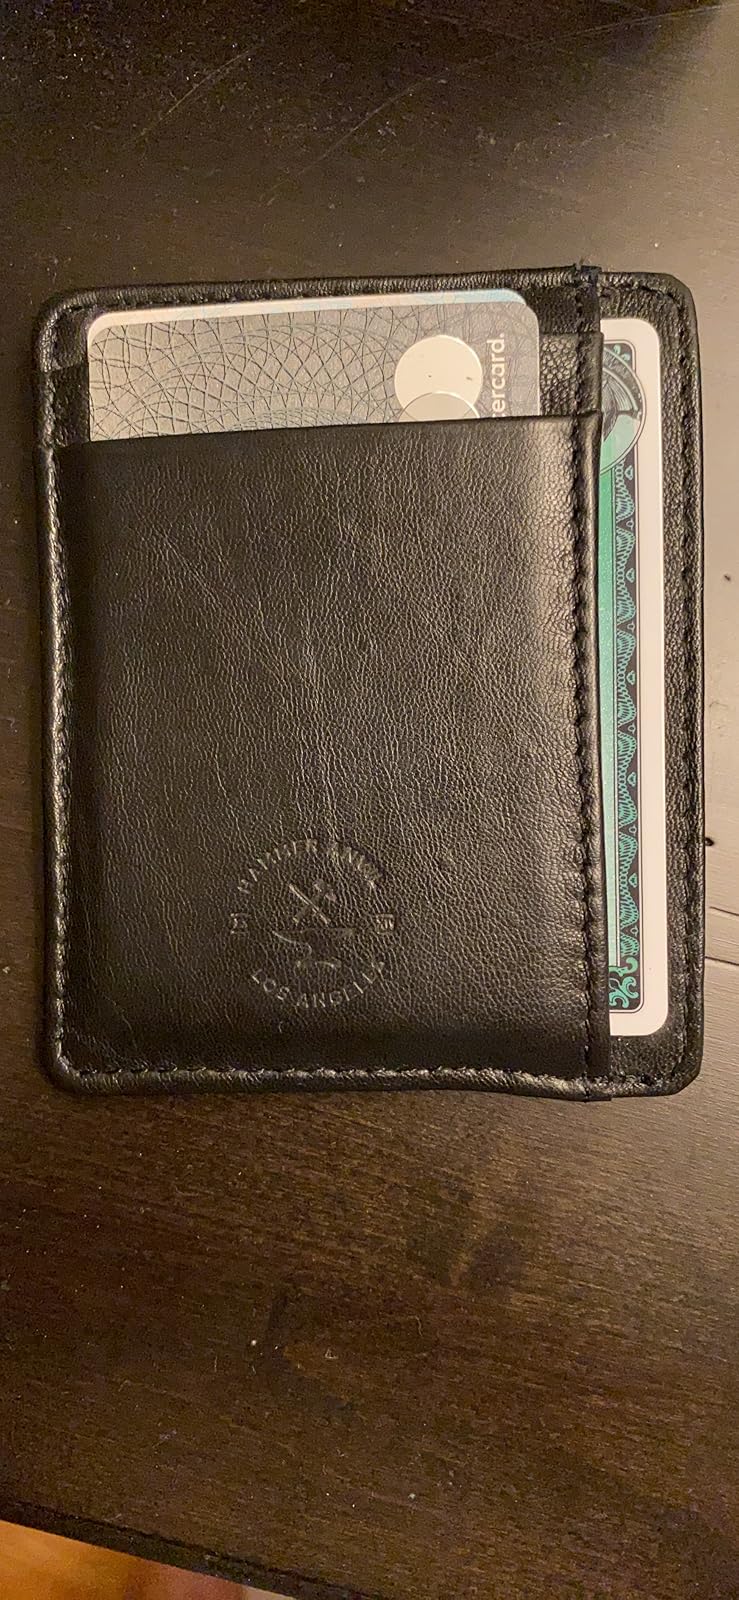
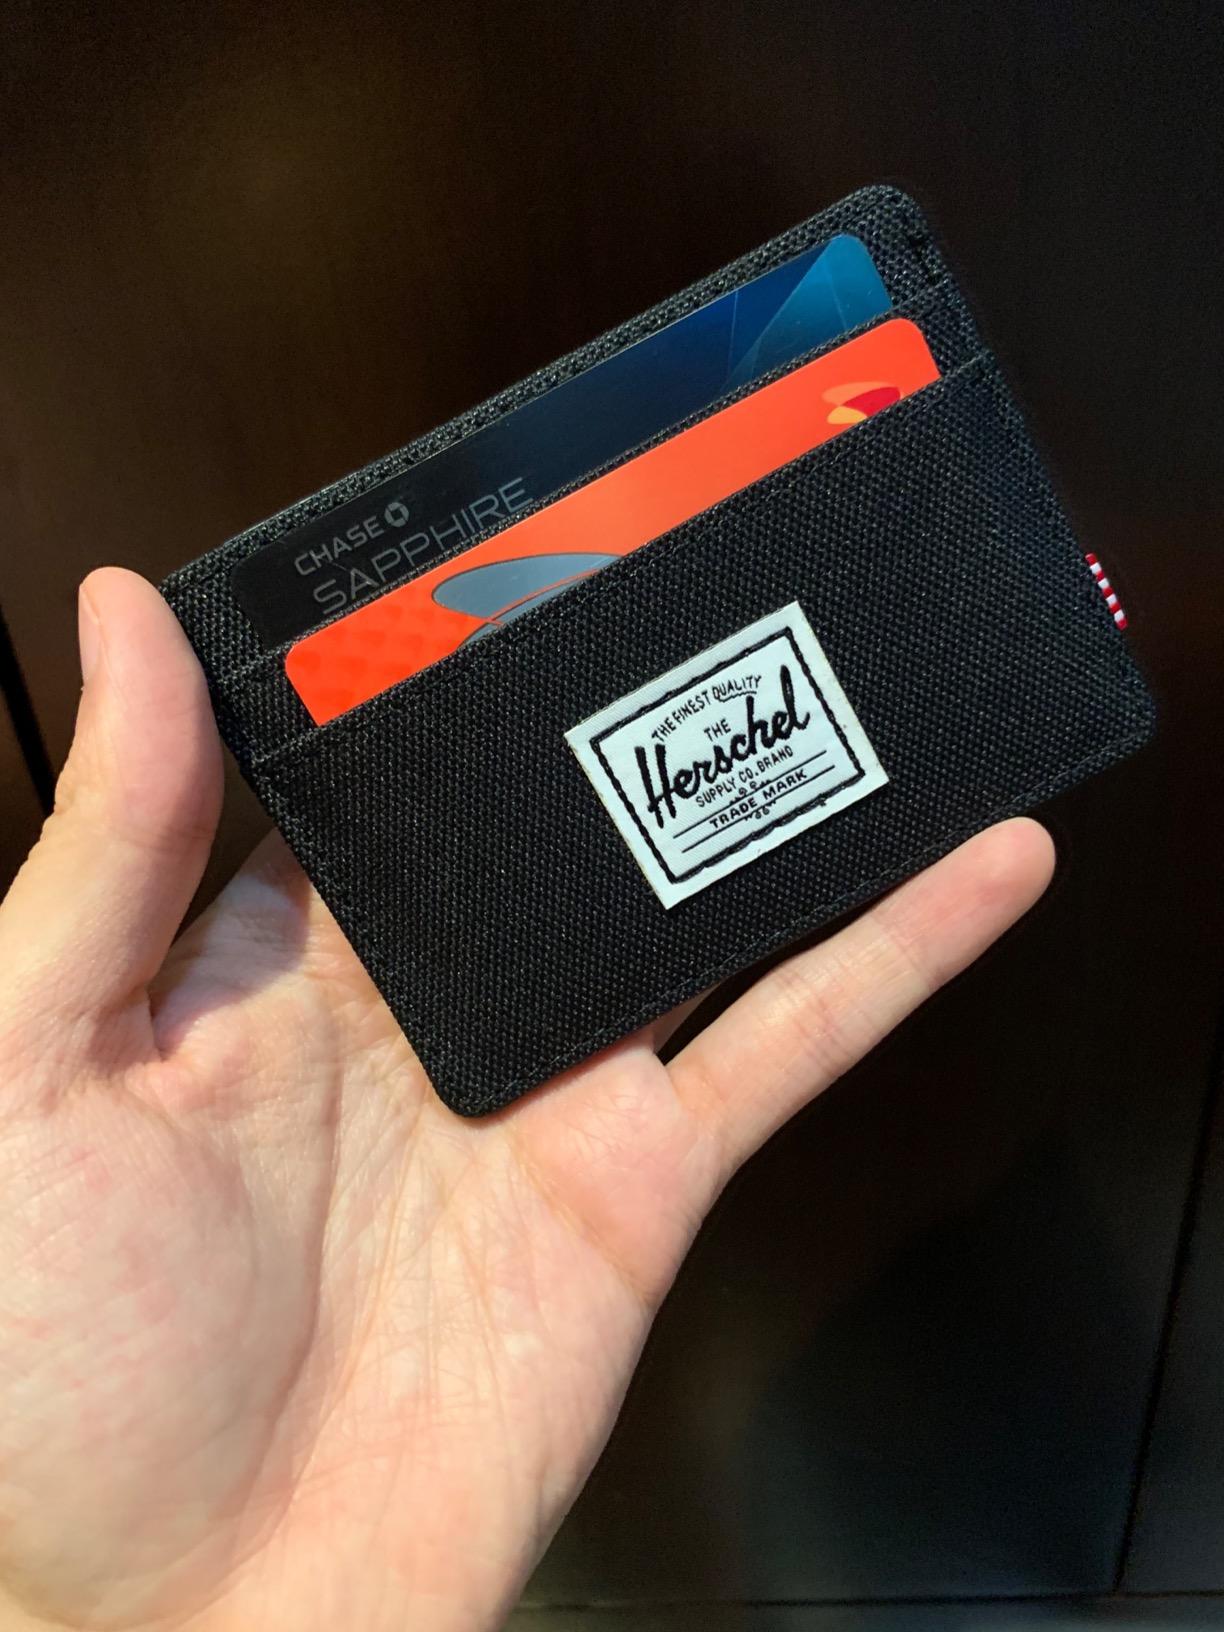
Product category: accessories_wallet
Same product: no